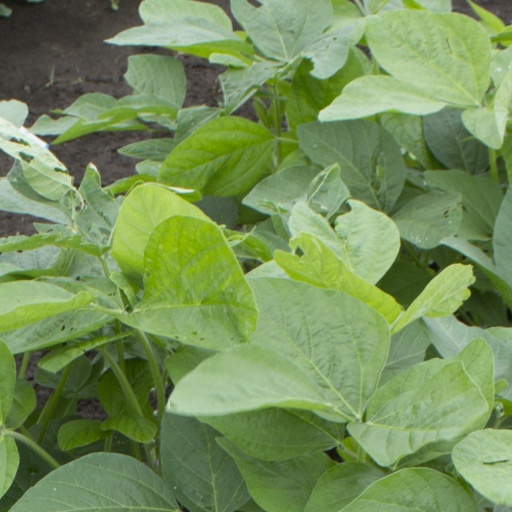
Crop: soybean